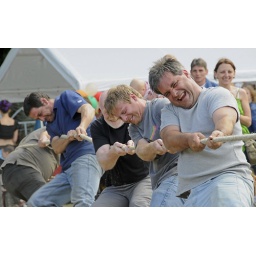
all the guys from the dog and pheasant pub pull together in the castle fields fun day games